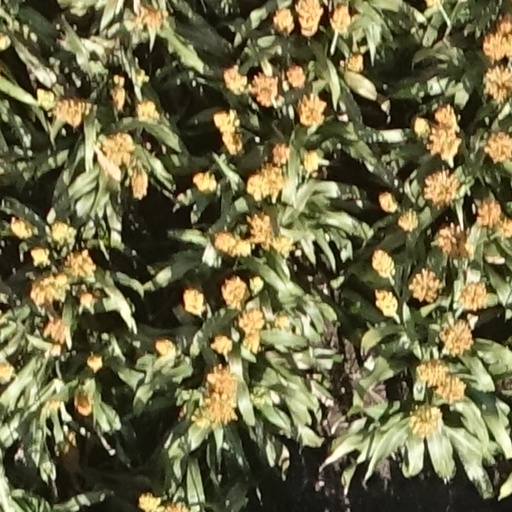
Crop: sorghum